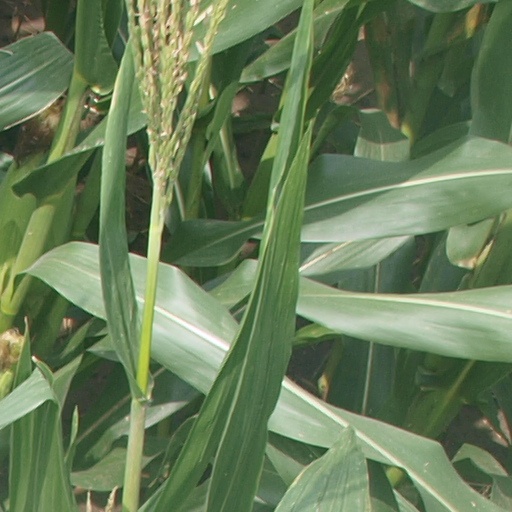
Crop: maize; corn